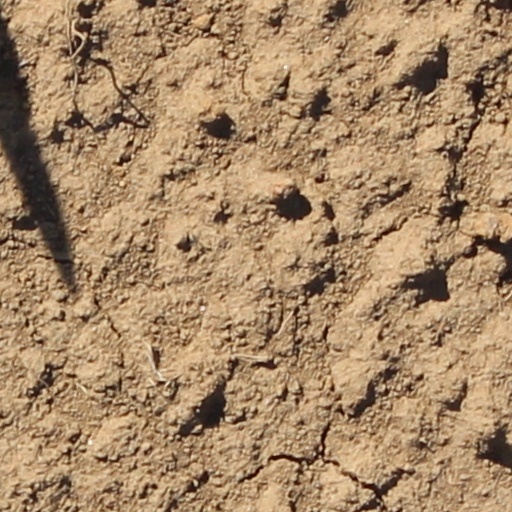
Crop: wheat